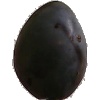
Label: Plum 3